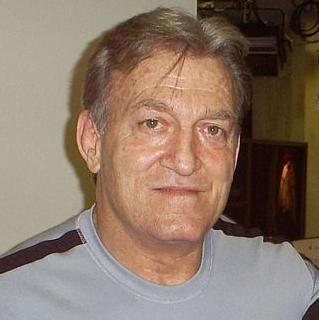
Age: 59